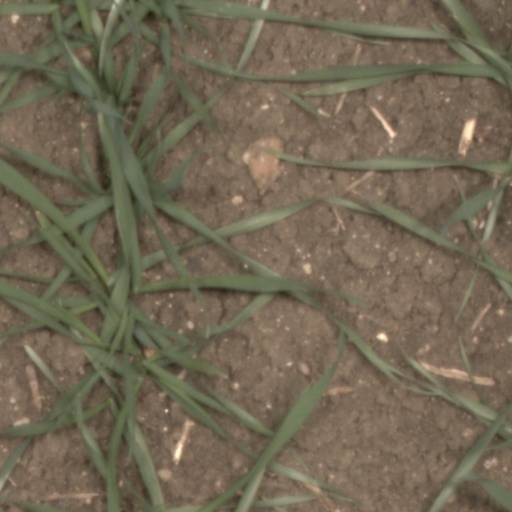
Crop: wheat